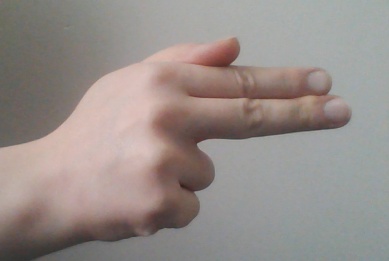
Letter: ghain